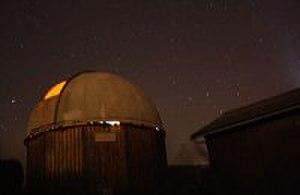
Coupole de l'observatoire de la Société Astronomique du Havre
Saint-Martin-du-Bec est une commune française située dans le département de la Seine-Maritime en région Normandie.